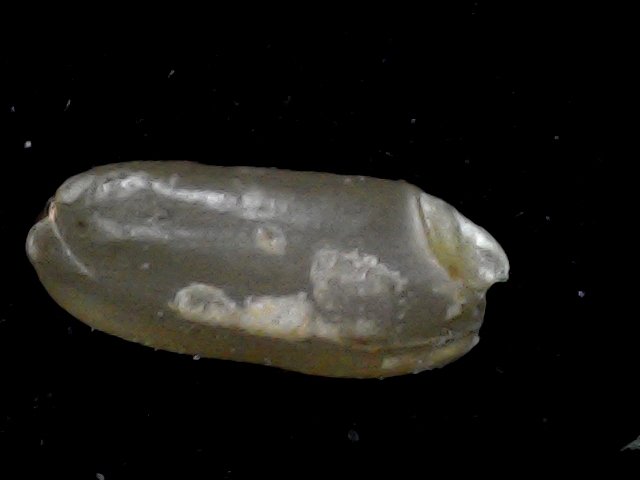
Rice variety: BD76